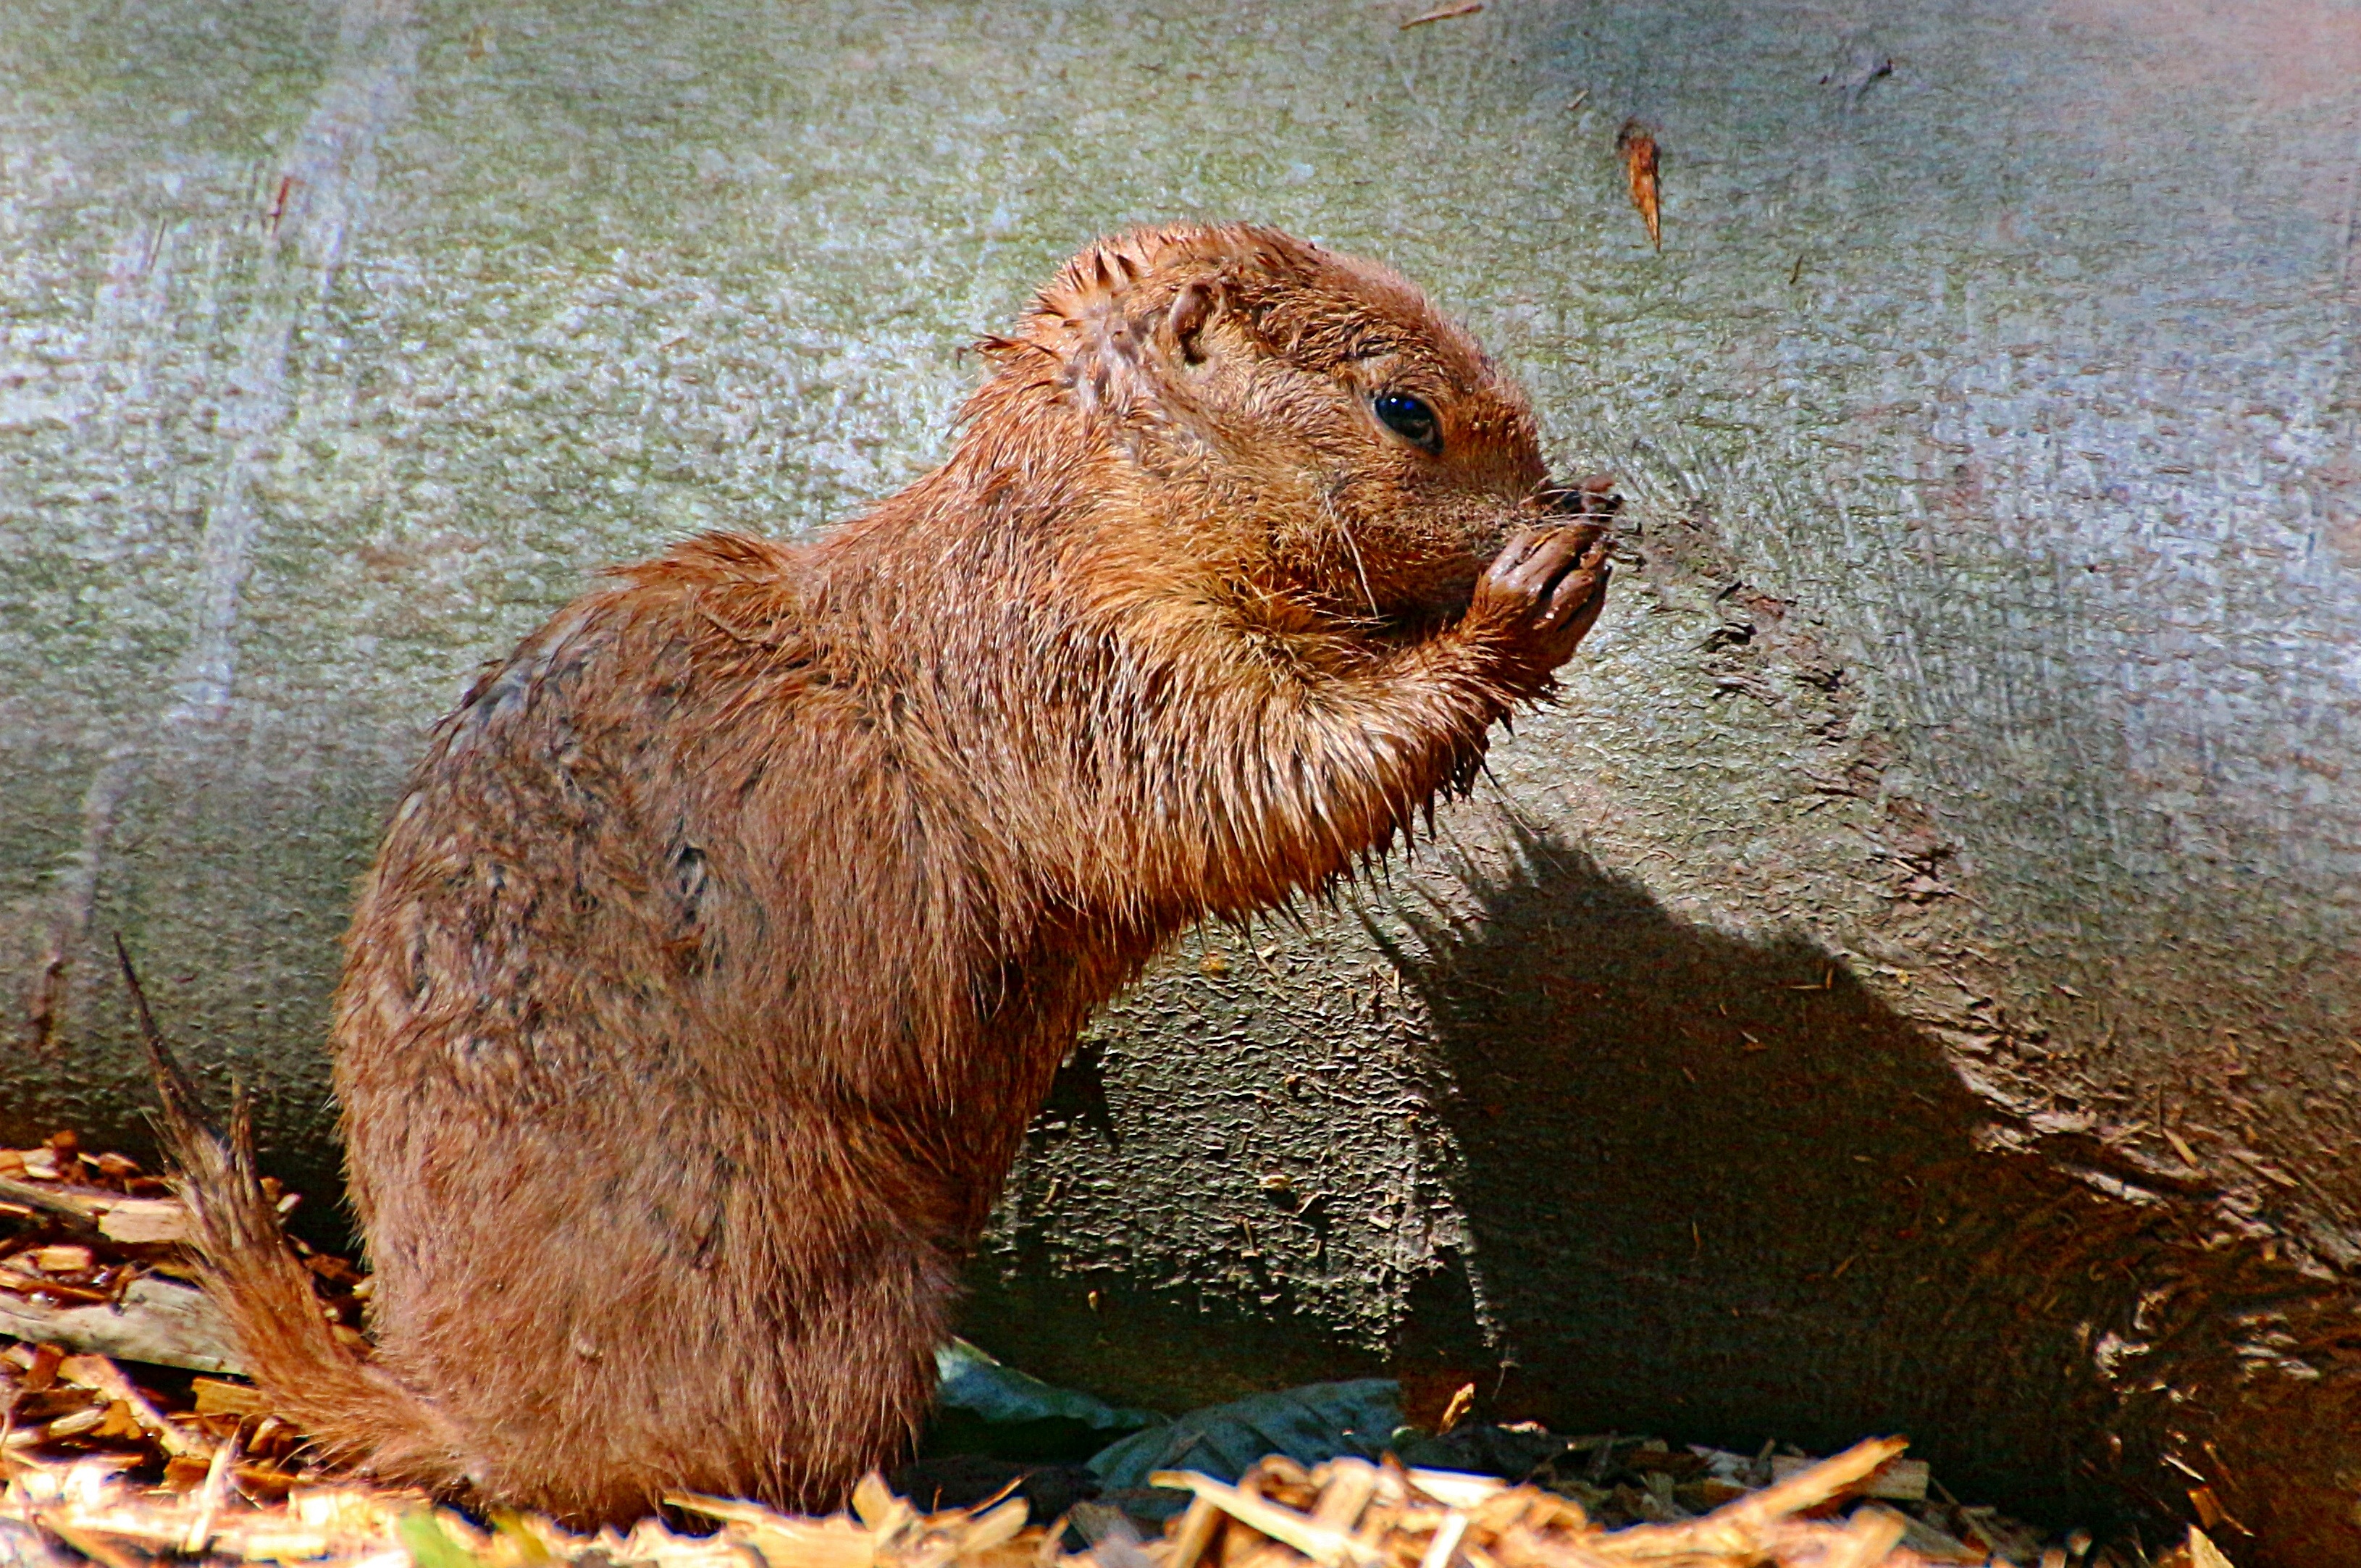
sweet, wet, cute, wildlife, mammal, squirrel, rodent, fauna, whiskers, vertebrate, beaver, otter, animal world, marmot, prairie dog, african bush squirrel, paraxerus, african squirrel, small to clean